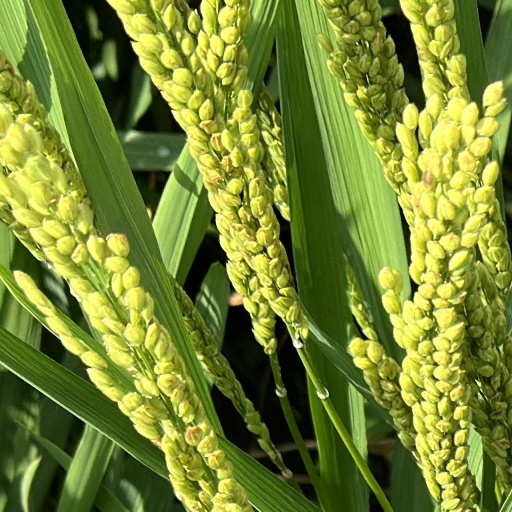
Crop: rice